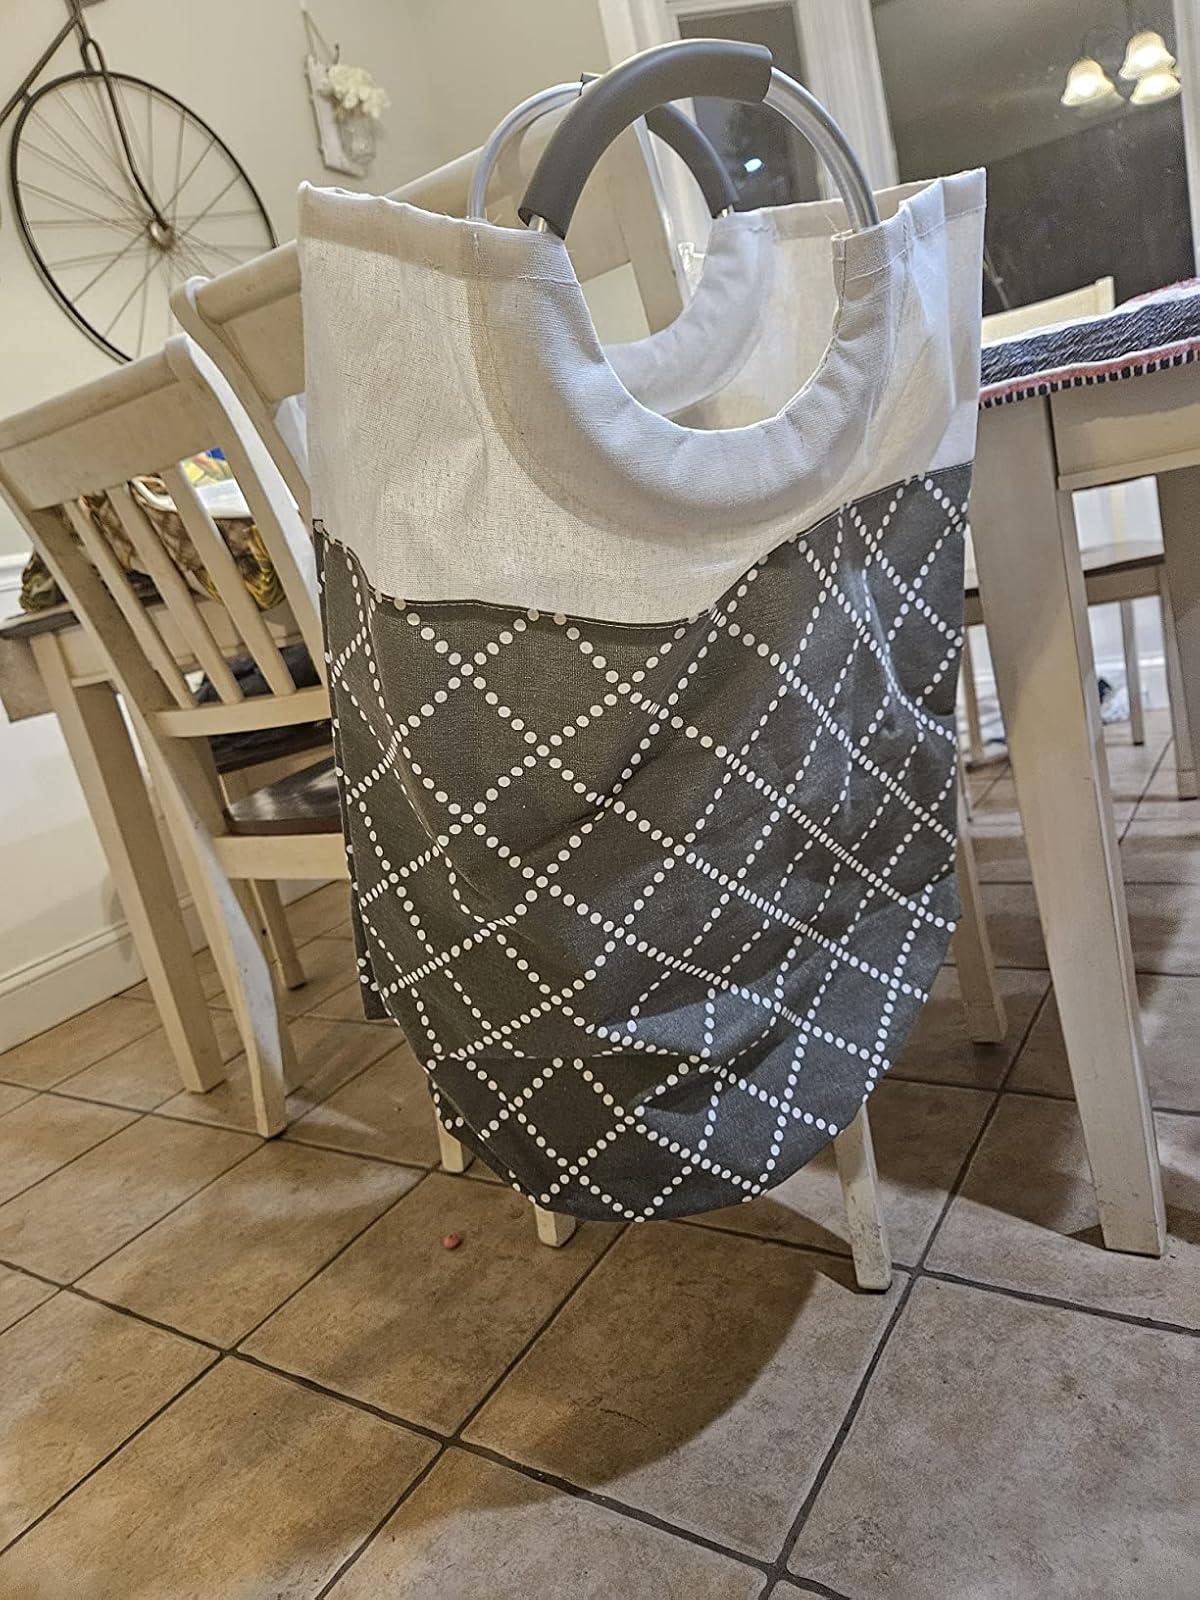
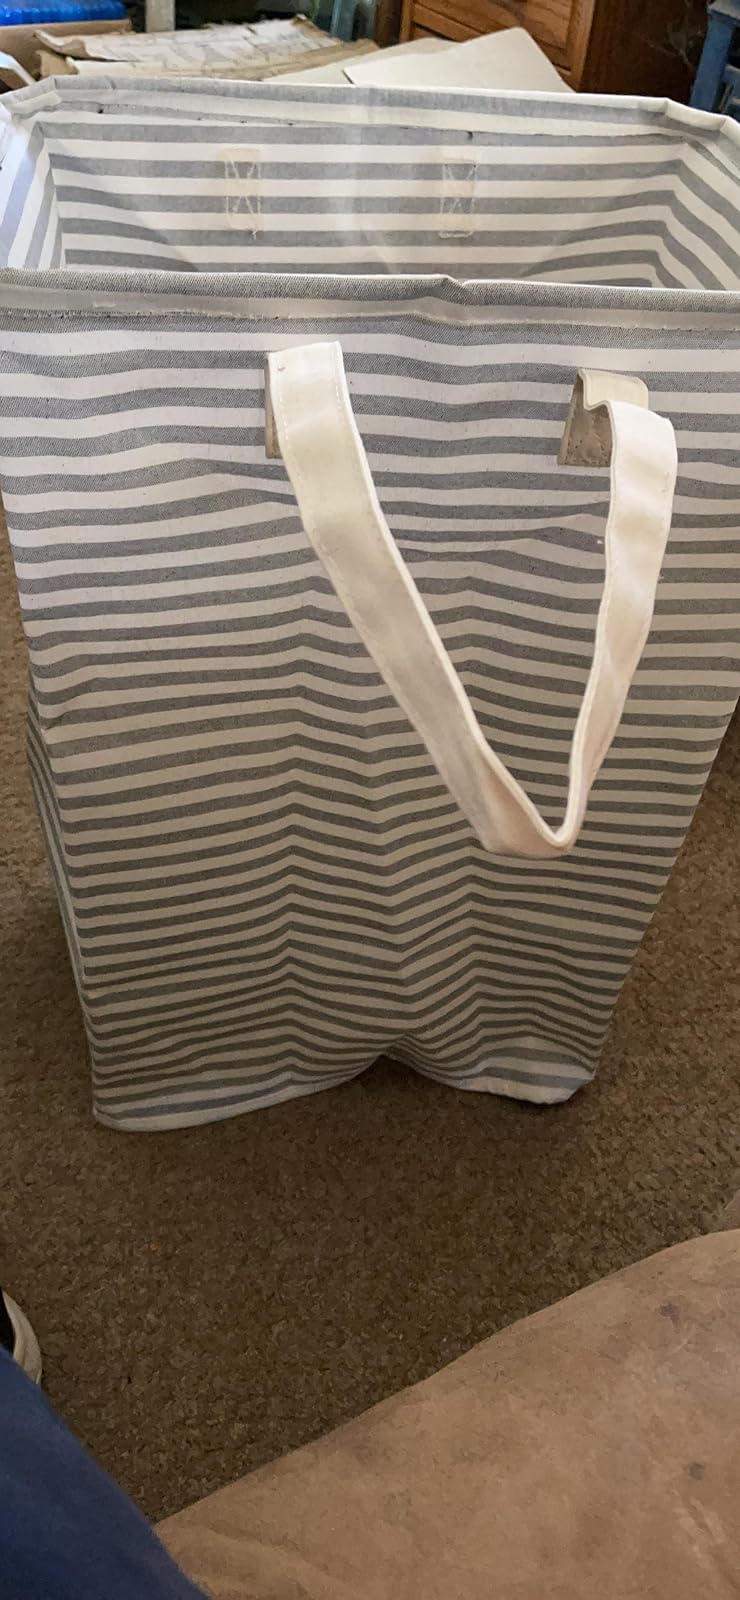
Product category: items_hamper
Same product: no